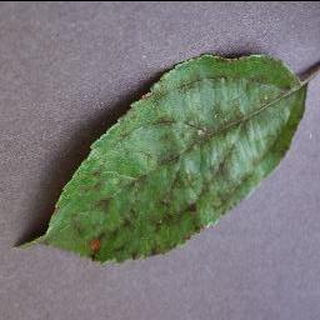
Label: apple_apple_scab